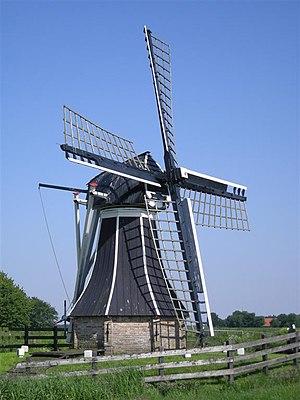
Cet article recense les moulins à vent de la province de Frise, aux Pays-Bas.